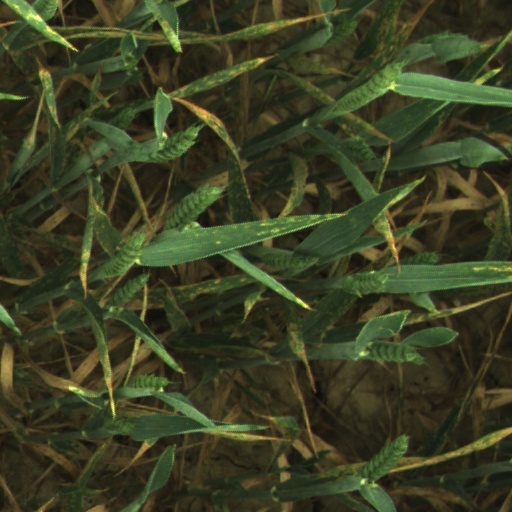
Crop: wheat